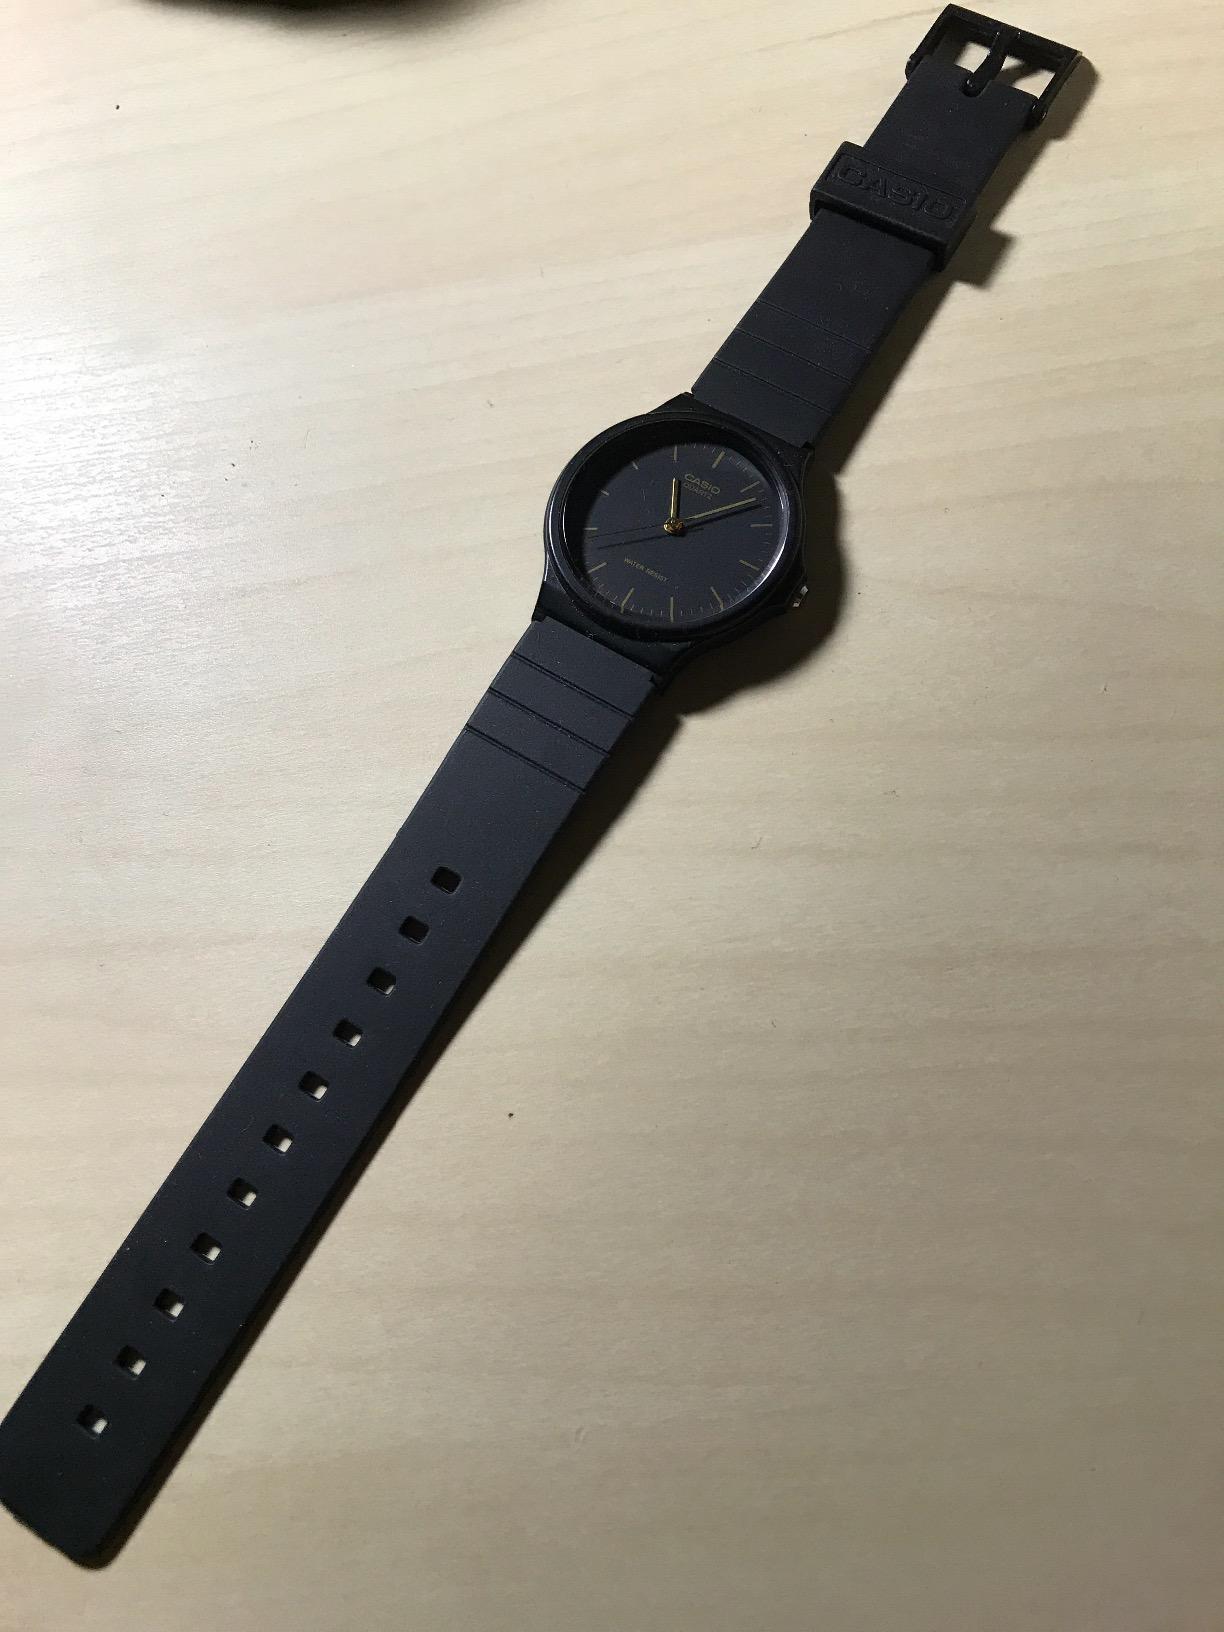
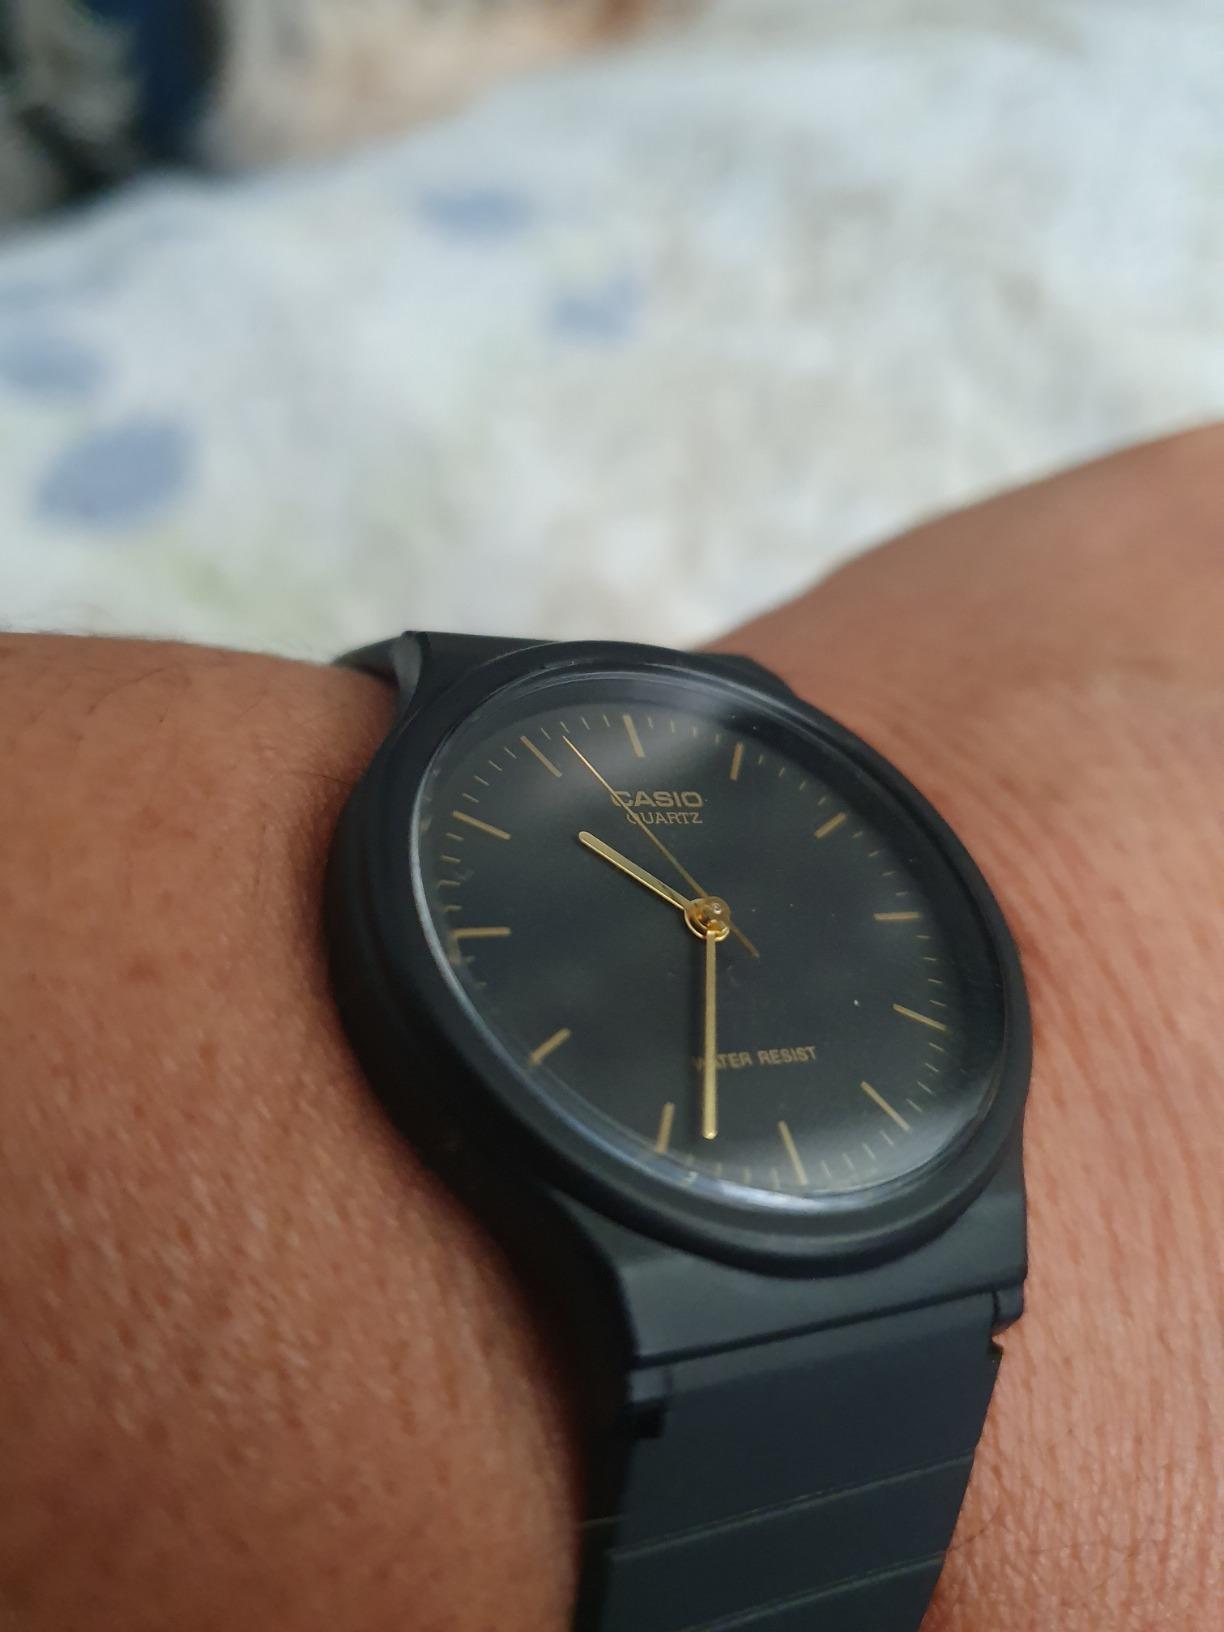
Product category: accessories_watch
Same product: yes